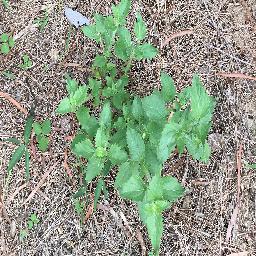
Label: siam_weed